Charrúa Ridge

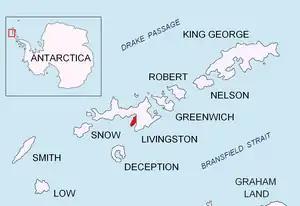
Location of Hurd Peninsula on Livingston Island in the South Shetland Islands.

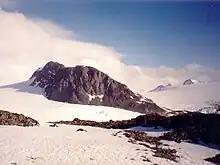
Charrua Ridge from Atlantic Club Ridge, with Contell Glacier to the left, and Johnsons Glacier, Napier Peak and Moores Peak to the right.

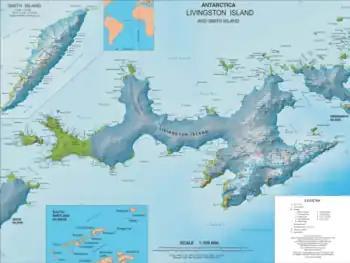
Topographic map of Livingston Island and Smith Island.

Charrúa Ridge is an ice-free rocky ridge rising to along the northeast coast of Johnsons Dock in Hurd Peninsula, Livingston Island, in the South Shetland Islands, Antarctica. It is narrow and precipitous, extending in a west-northwest to east-southeast direction, with triple heights of elevation 322, 333 and 332 m respectively, and linked to Castillo Nunatak by Charrúa Gap. It surmounts Contell Glacier to the north, South Bay to the west, Johnsons Dock to the southwest and Johnsons Glacier to the south. It forms a prominent landmark in the area between the Spanish Antarctic base Juan Carlos I and the Bulgarian Antarctic base St. Kliment Ohridski.